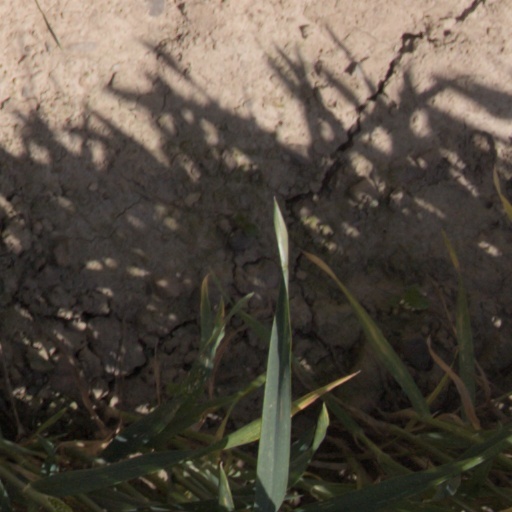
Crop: wheat